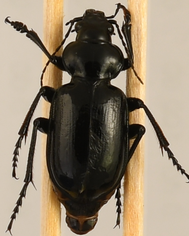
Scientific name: Calosoma affine
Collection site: Konza Prairie Agroecosystem NEON (KONA), plot KONA_007